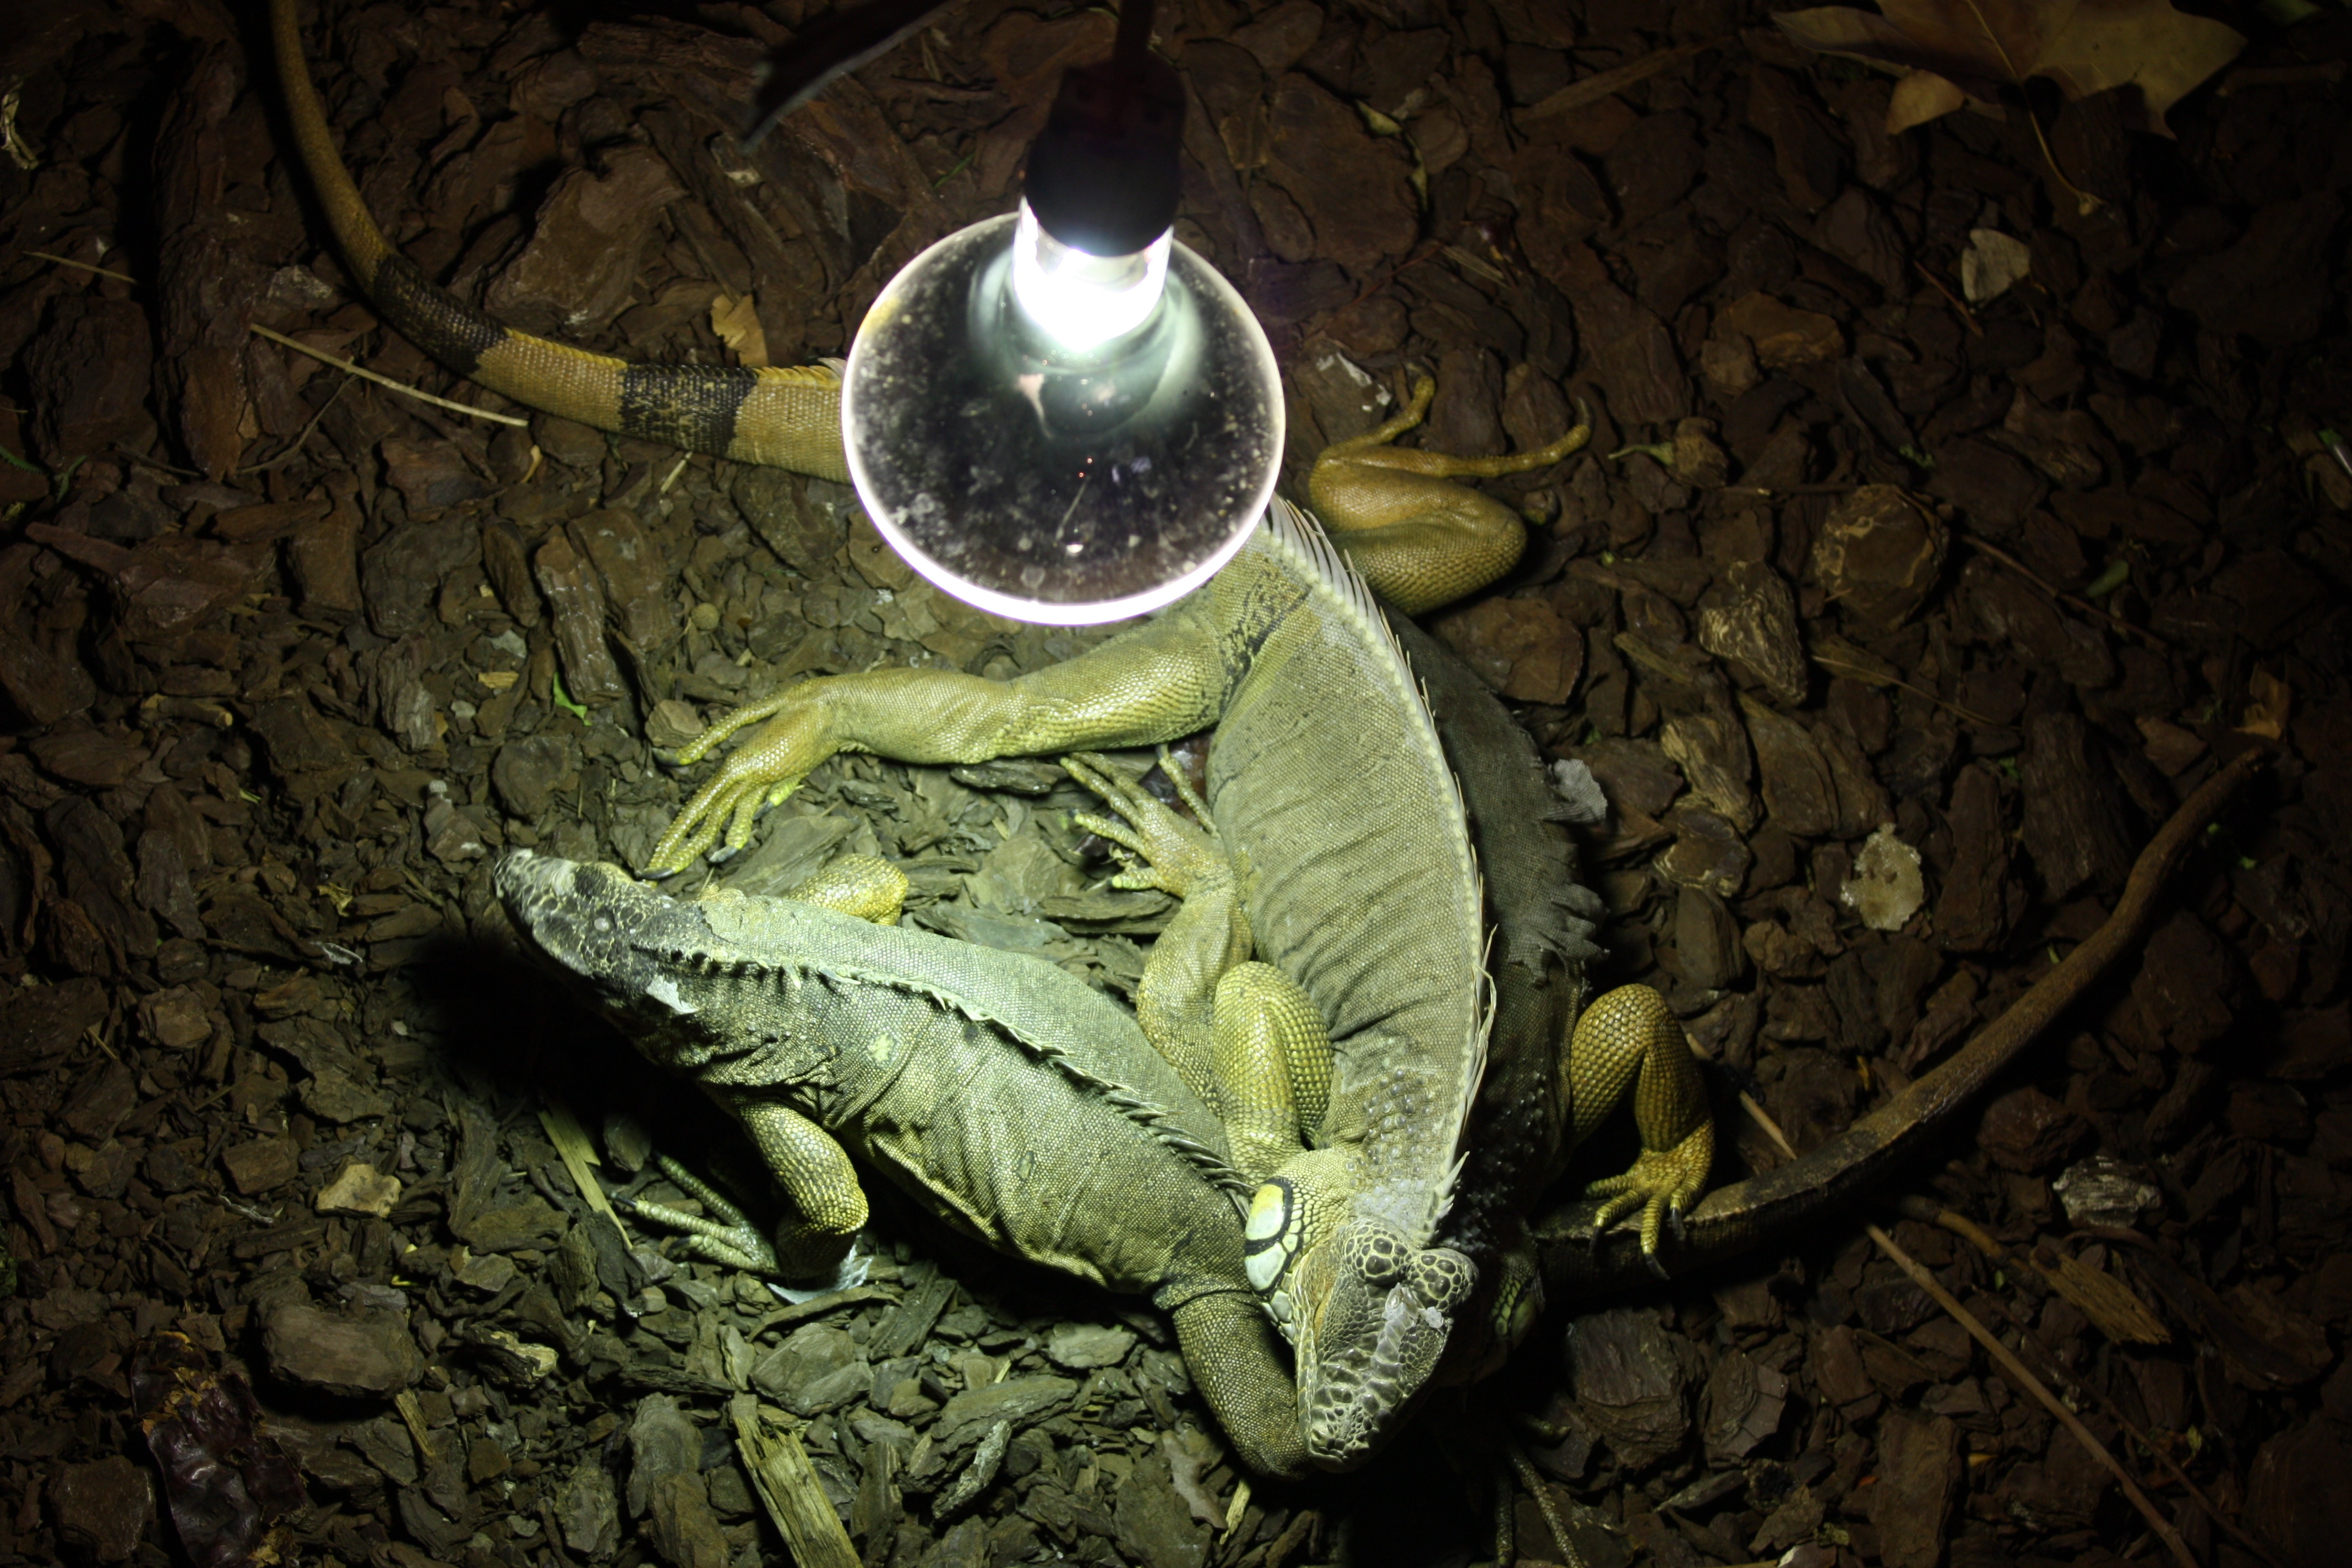
nature, leaf, flower, wildlife, jungle, darkness, reptile, fauna, macro photography